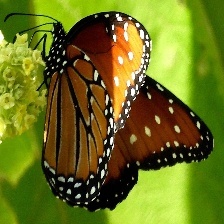
Species: STRAITED QUEEN
Butterfly family (ImageNet category): monarch